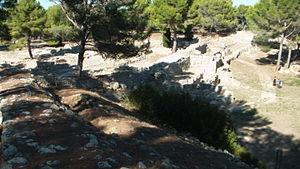
L'oppidum de Saint-Blaise est un site archéologique majeur en Méditerranée occidentale, situé sur la commune de Saint-Mitre-les-Remparts
L'oppidum de Saint-Blaise est un site archéologique majeur en Méditerranée occidentale, situé sur la commune de Saint-Mitre-les-Remparts, près de Fos-sur-Mer, dans les Bouches-du-Rhône. Le site fait l’objet d’un classement au titre des monuments historiques depuis le 16 septembre 1943.